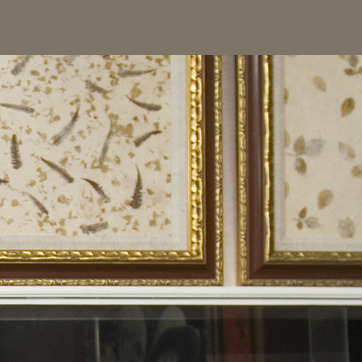
Material: glass